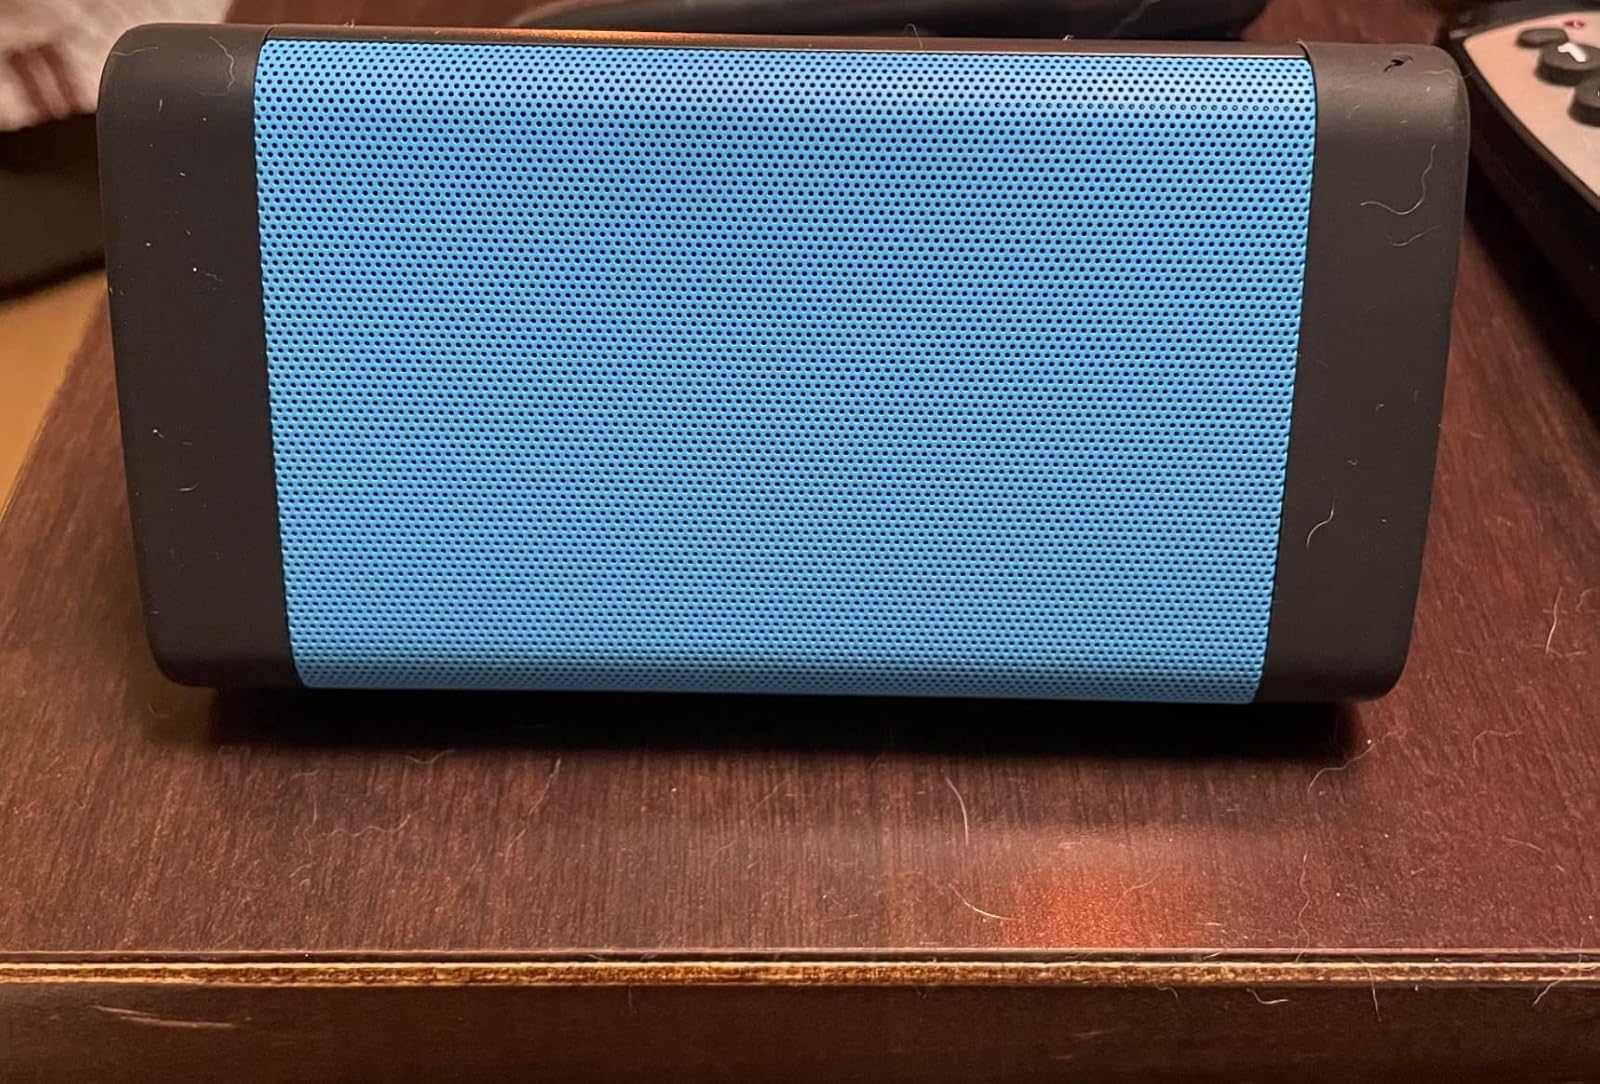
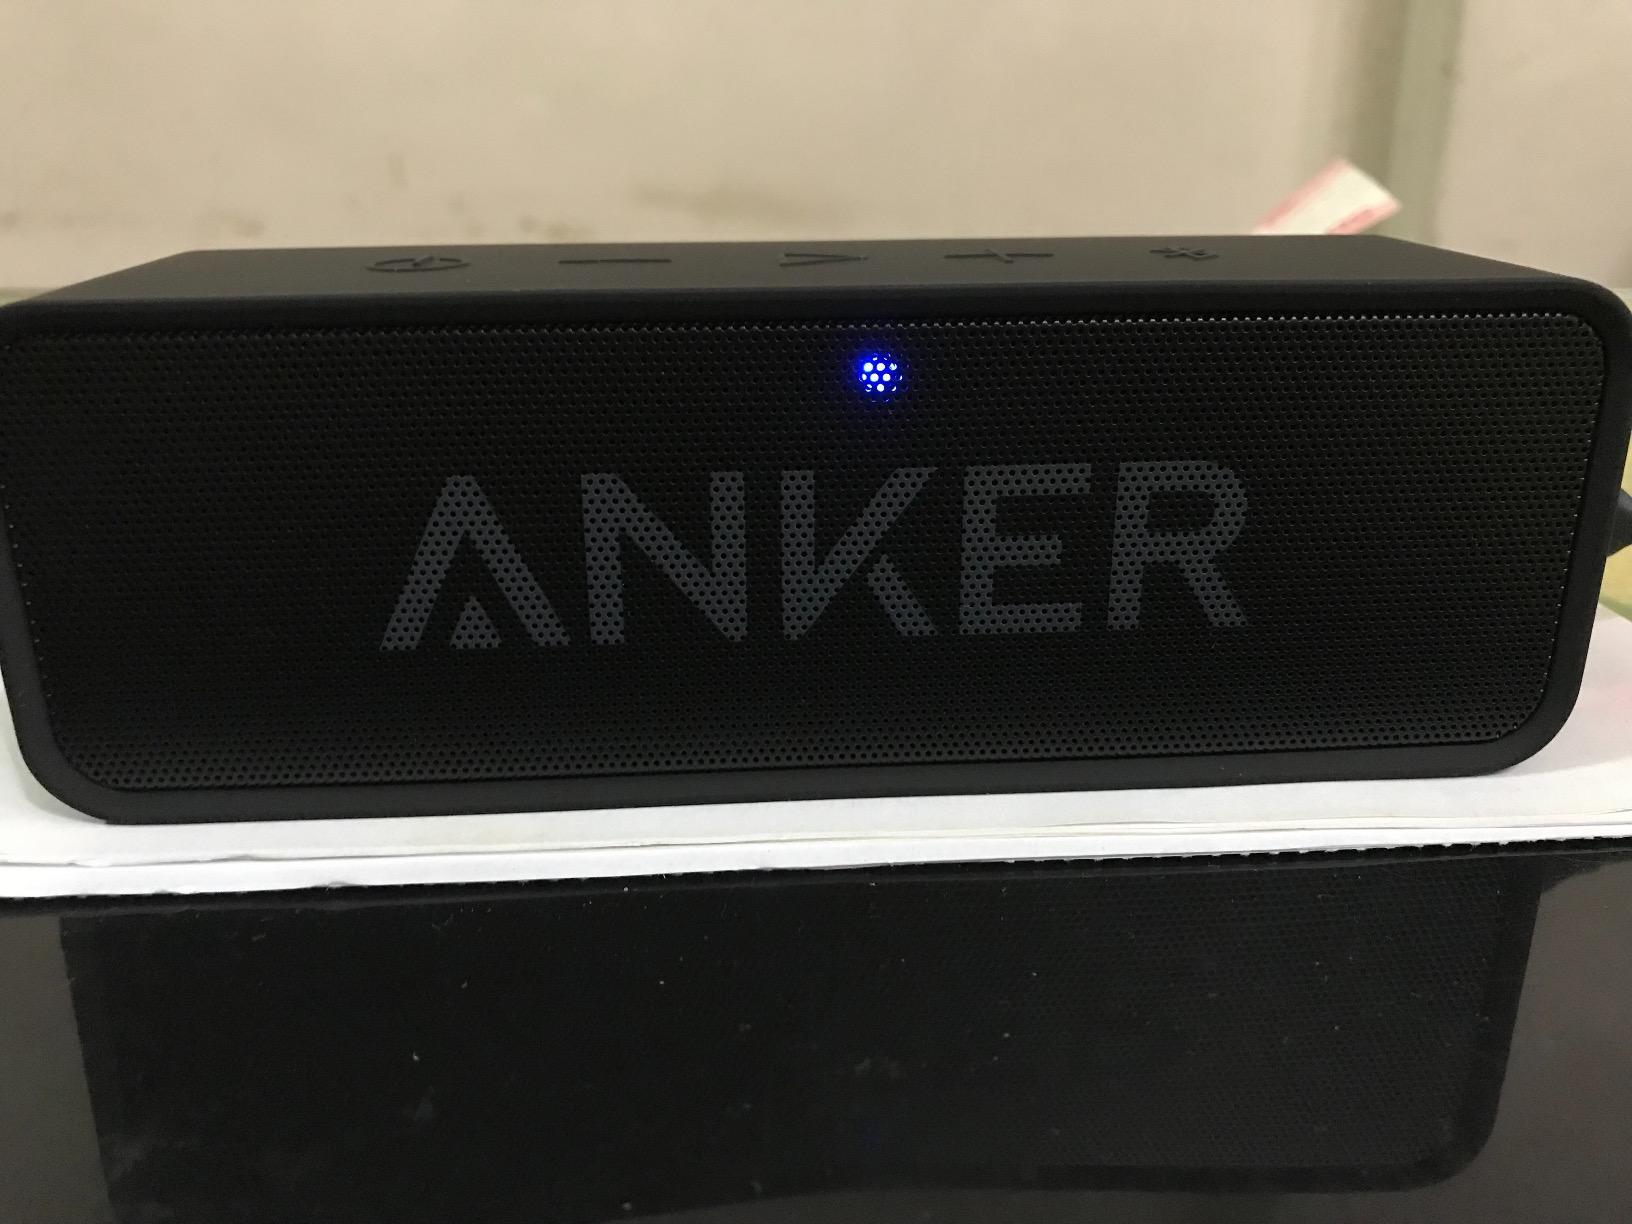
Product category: speaker
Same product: no